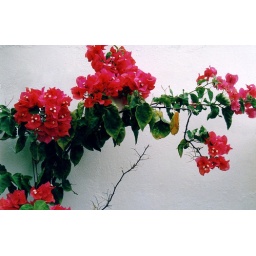
Red flowers against a white wall. (2001)